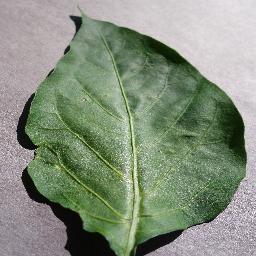
Label: Pepper,_bell___healthy